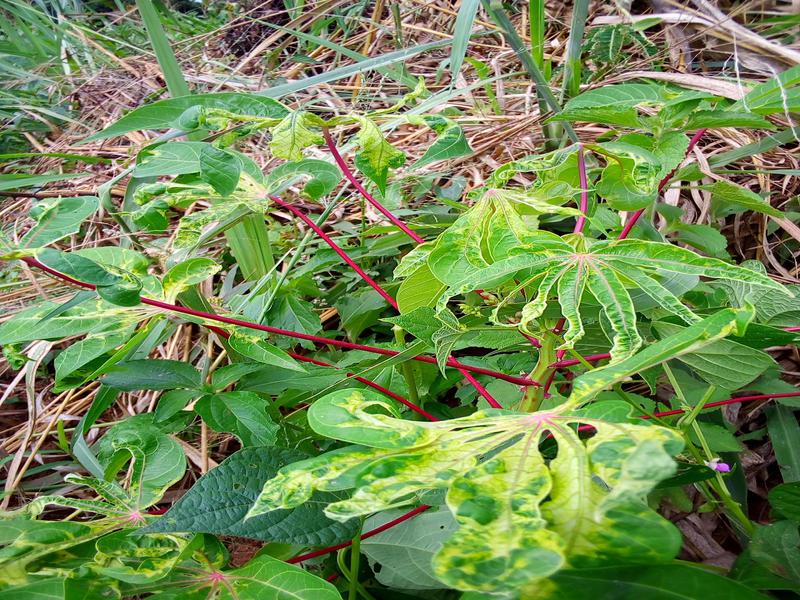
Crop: cassava
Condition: mosaic_disease